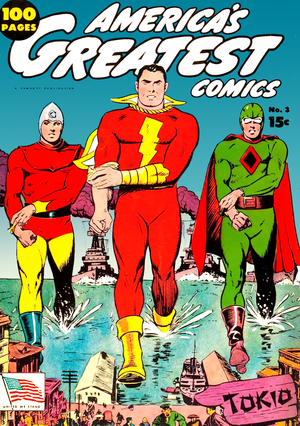
Division de Fawcett Publications, Fawcett Comics est une société créée en 1939 pour profiter de l'essor important des comics. Après la création de Superman en 1938, de nombreux éditeurs décident de produire des comics de super-héros et Fawcett n'est pas en reste. Aussi en février 1940 sort Whizz Comics numéro 2. Captain Marvel, créé par Bill Parker au scénario et C. C. Beck au dessin, est le personnage principal de ce comics qui est un succès.